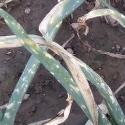
Crop: Onion
Condition: alternaria-d